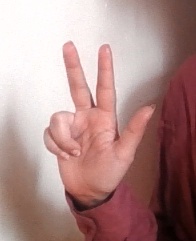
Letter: al